List of One Tree Hill characters

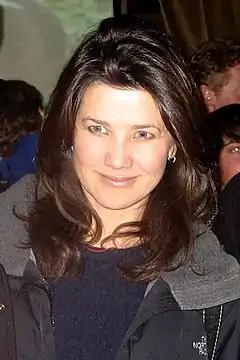
Daphne Zuniga has played the role of Victoria Davis since the series' fifth Season.

Played by Daphne Zuniga since Season 5, Victoria Anne Davis, née Montgomery, is married to Robert Theodore Davis and is the mother of Brooke Davis. She is the former CEO of Clothes Over Bros. She moved from LA because her husband moved around a lot. Brooke felt that they were hiding the fact that it was a trial separation. She came up with many ideas to take "Clothes over Bros." to the next level including introducing a formal line and a magazine called b. Davis.